Tom West

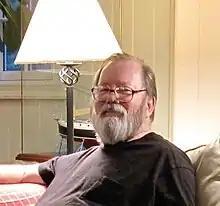
West in 2009 at home in Westport, Massachusetts

Joseph Thomas West III (November 22, 1939 – May 19, 2011) was an American technologist. He is notable for being the protagonist in the Pulitzer Prize winning non-fiction book "The Soul of a New Machine".